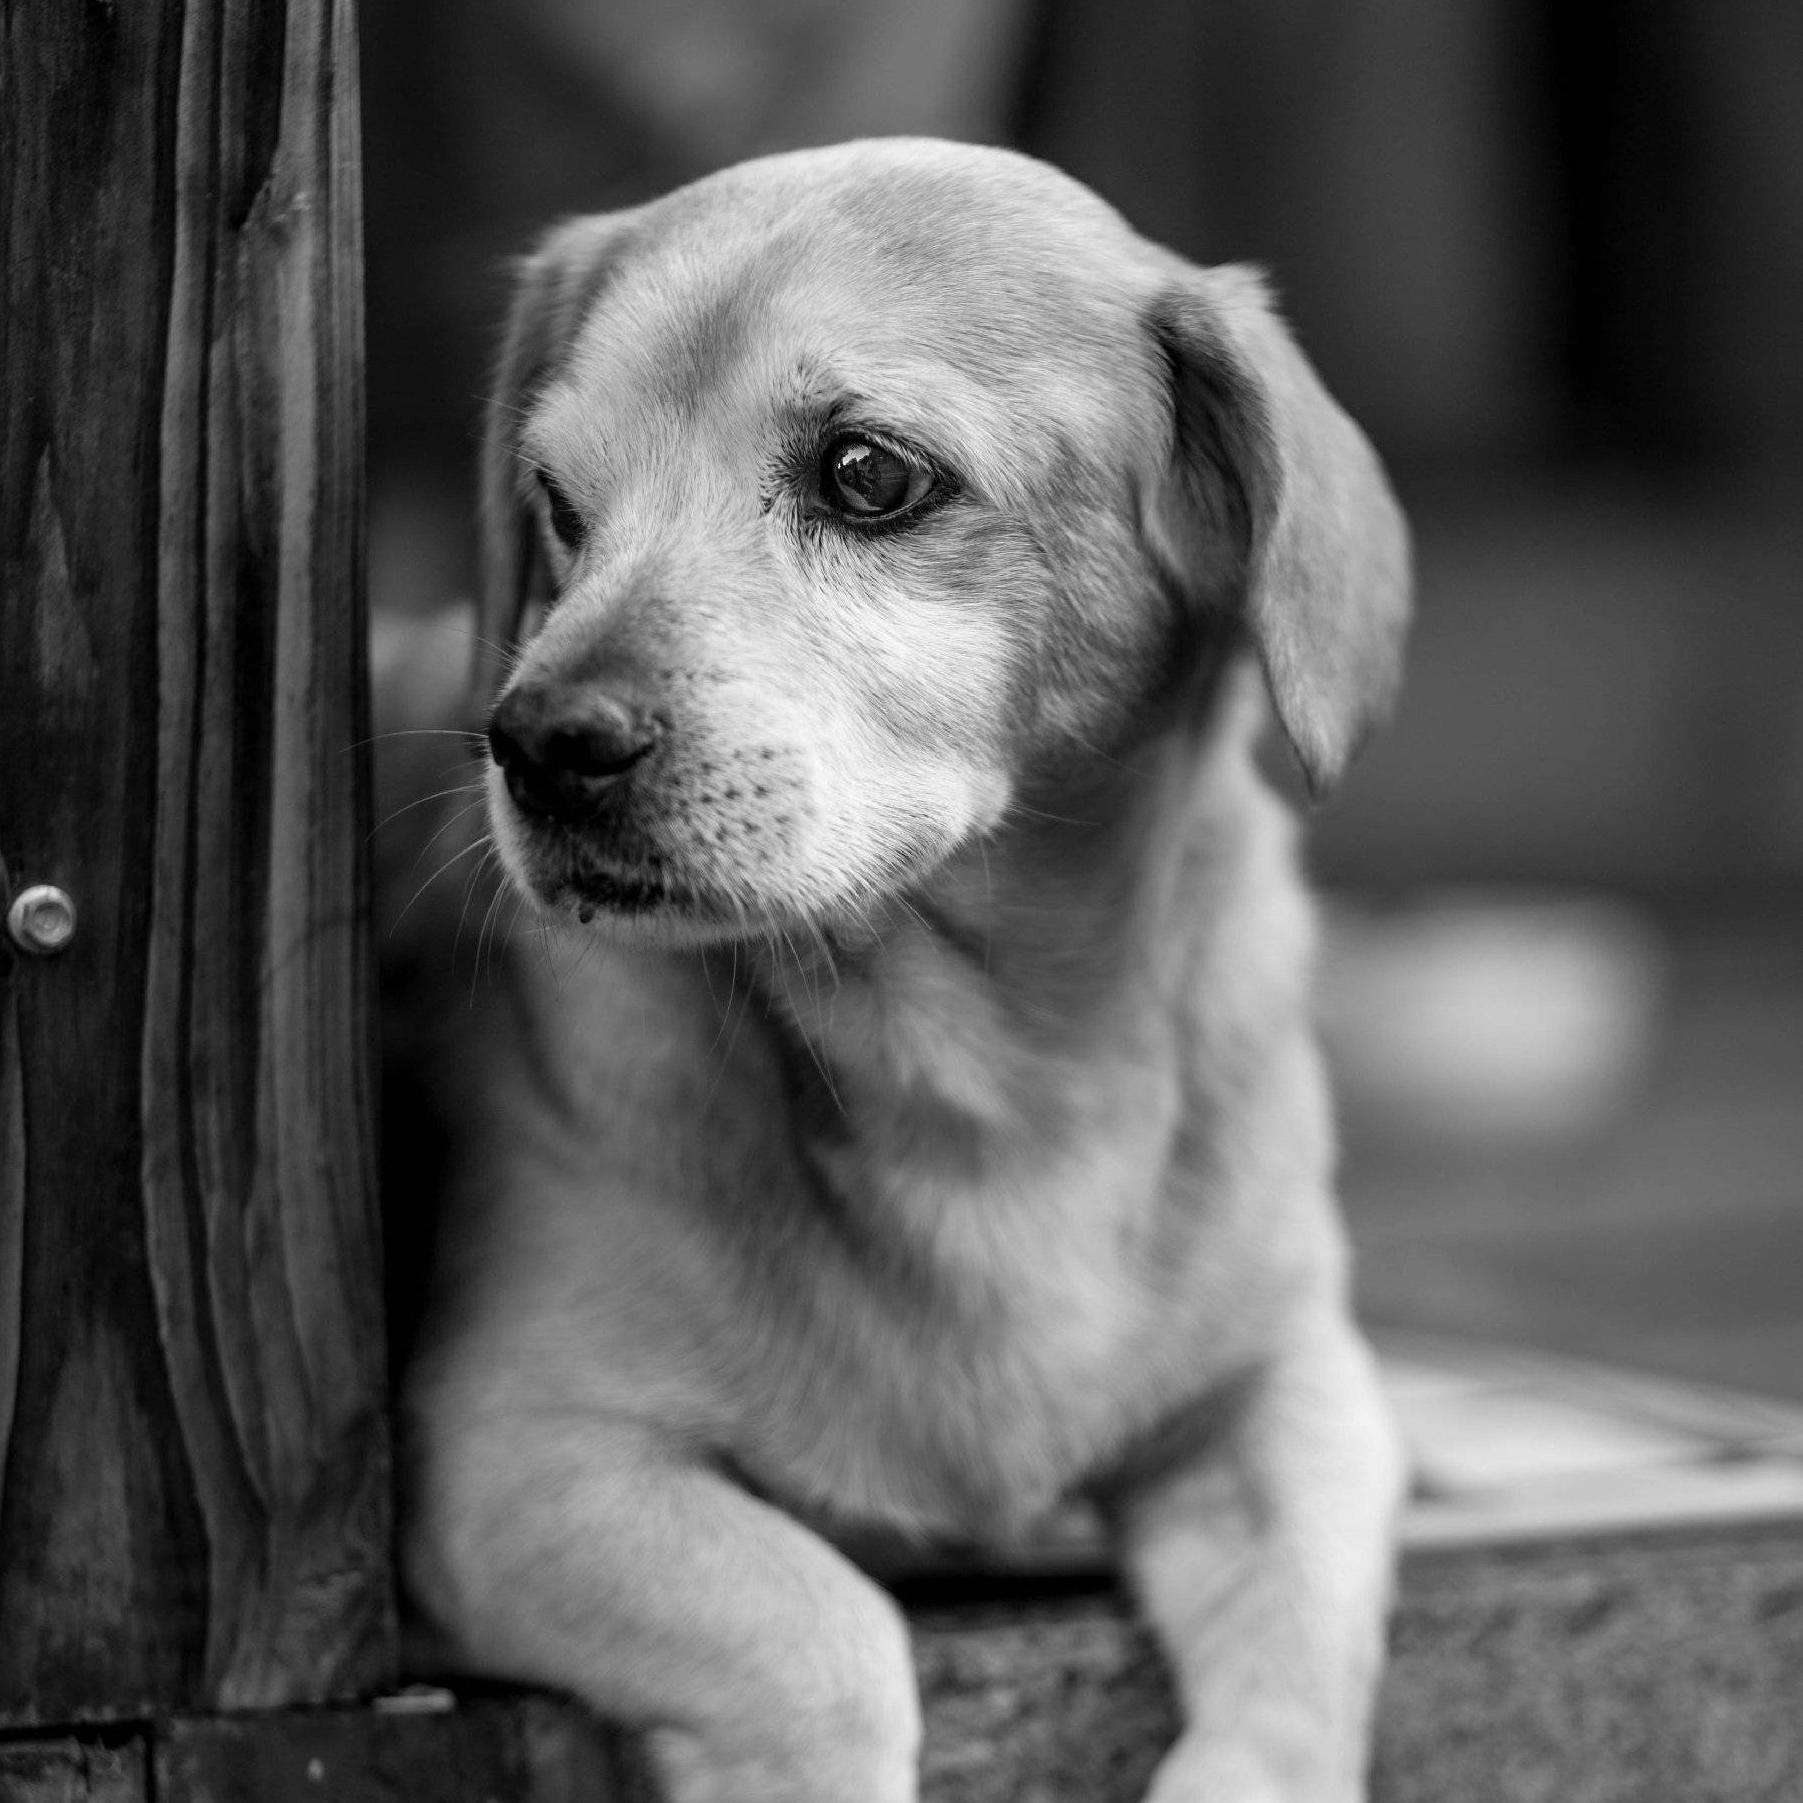
black and white, puppy, dog, animal, pet, mammal, black, monochrome, close up, snout, vertebrate, labrador retriever, dog breed, monochrome photography, animal photography, dog like mammal